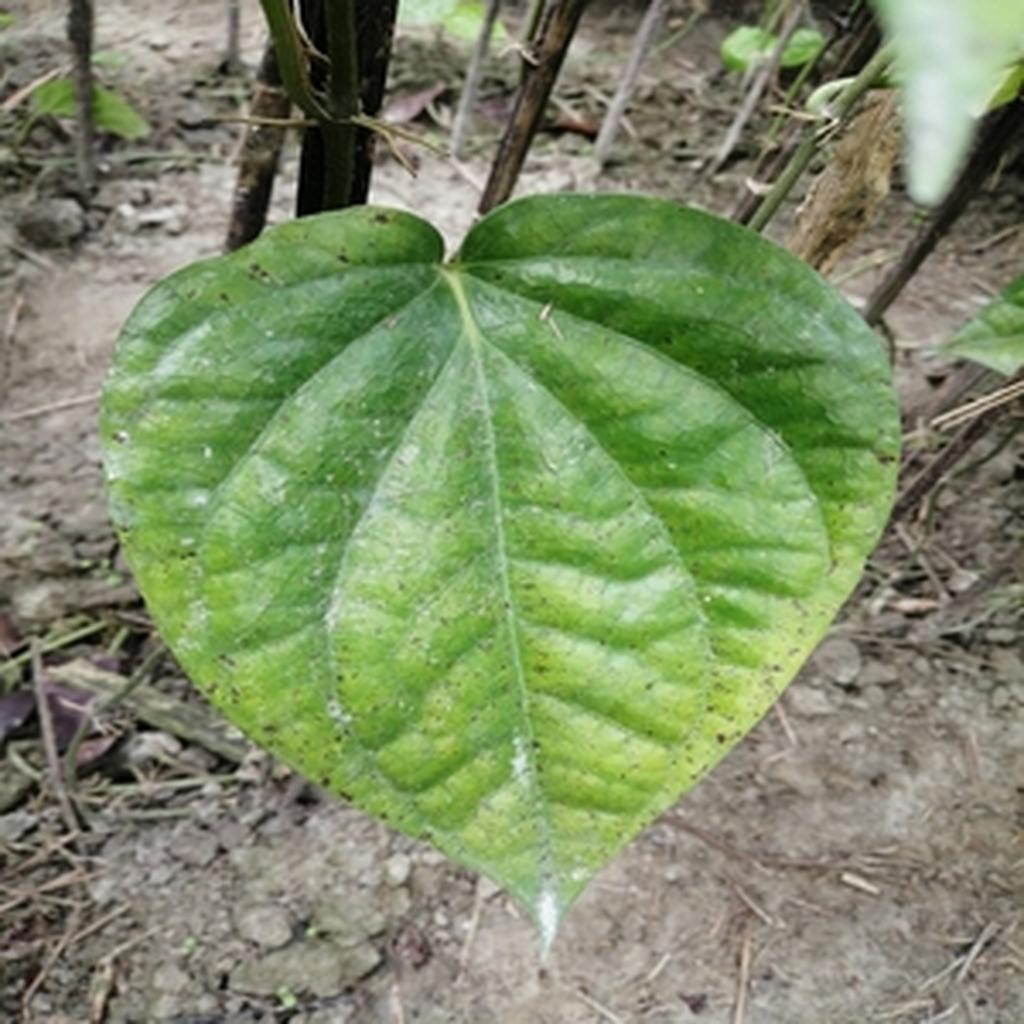
Label: Leaf_Spot